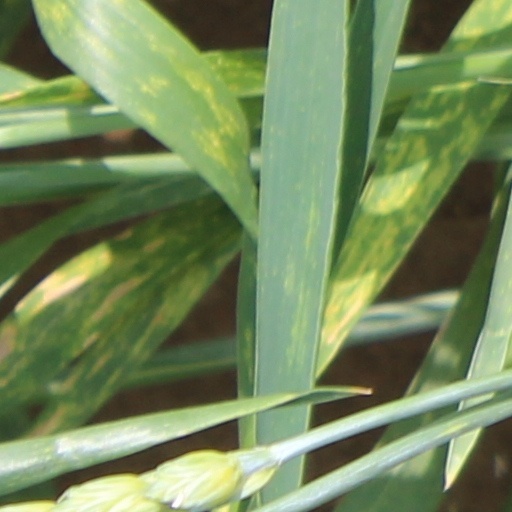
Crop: wheat